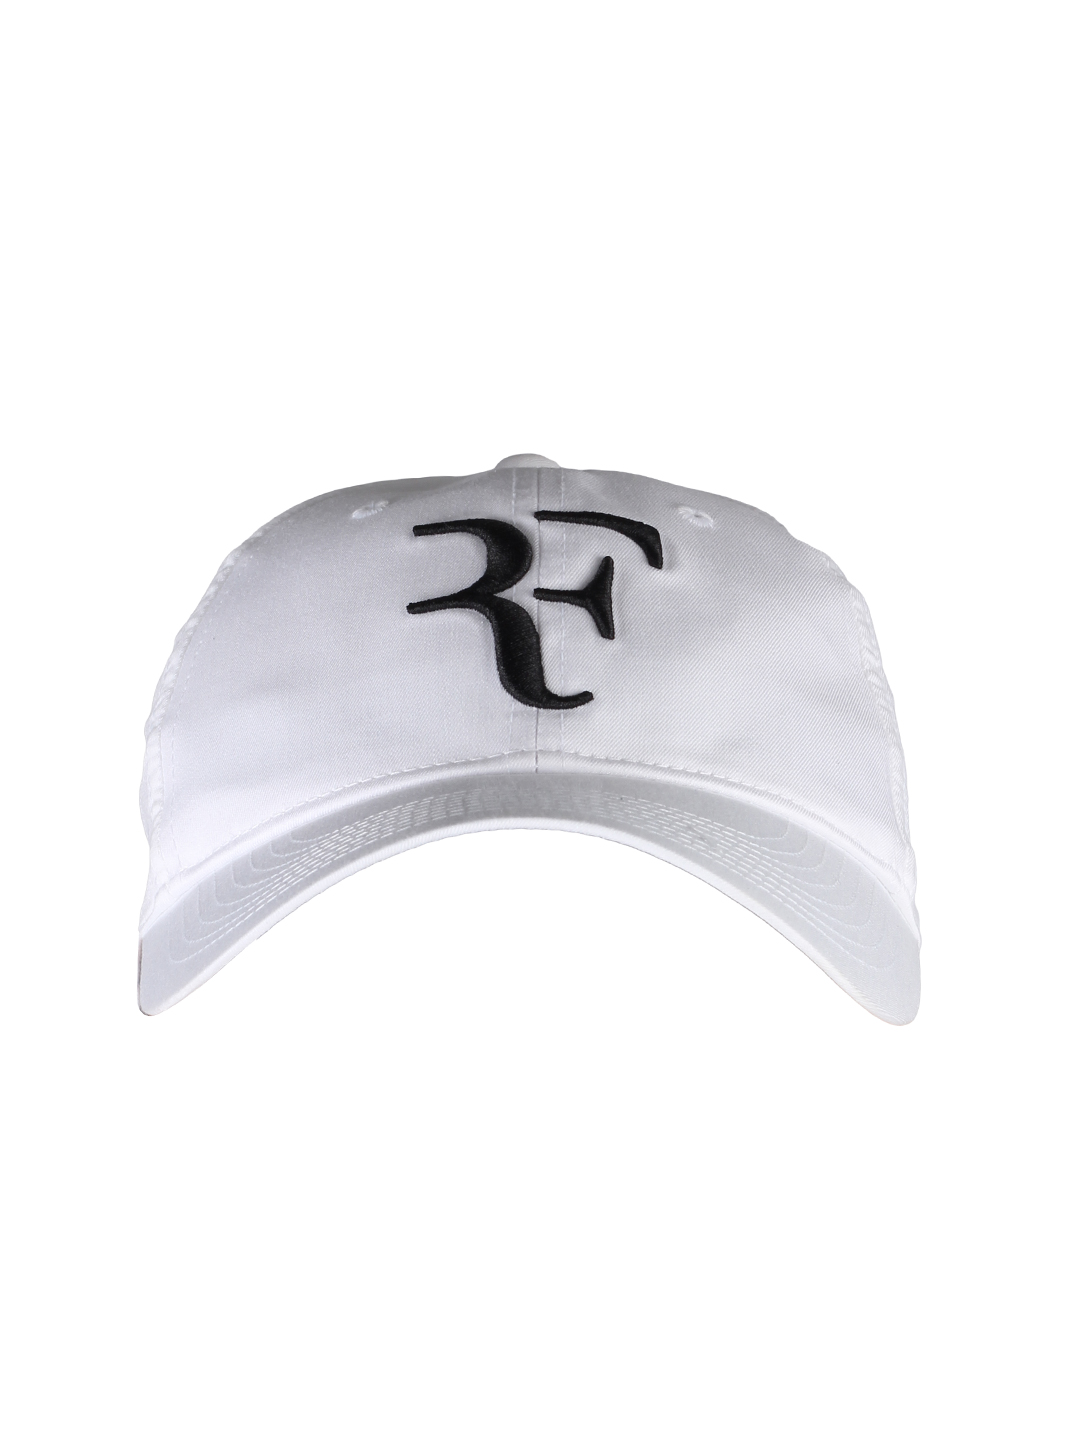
Nike Men White Cap
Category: Accessories / Headwear / Caps
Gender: Men
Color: White
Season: Spring 2013
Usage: Casual